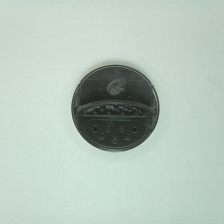
Color: black
Cap type: dual flip-top cap